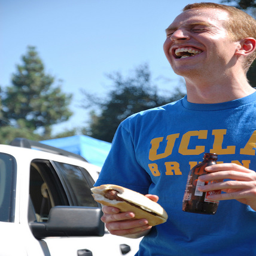
A guy laughing while eating a hot dog and drinking a beer.
A man holding a hotdog and a beer bottle laughing
A man holding a beer and a hotdog is laughing.
A laughing young man holding a bottled beverage and a hot dog.
A man with a smile on his face holding a hot dog and beer.